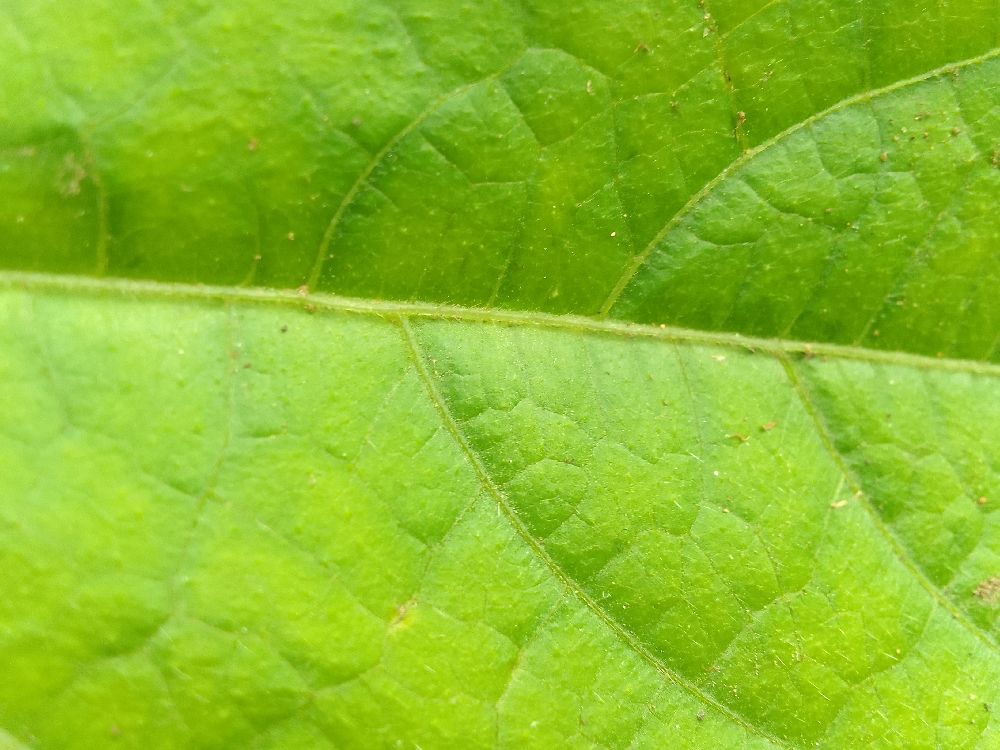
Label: healthy